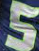
Number: 5